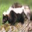
Label: skunk